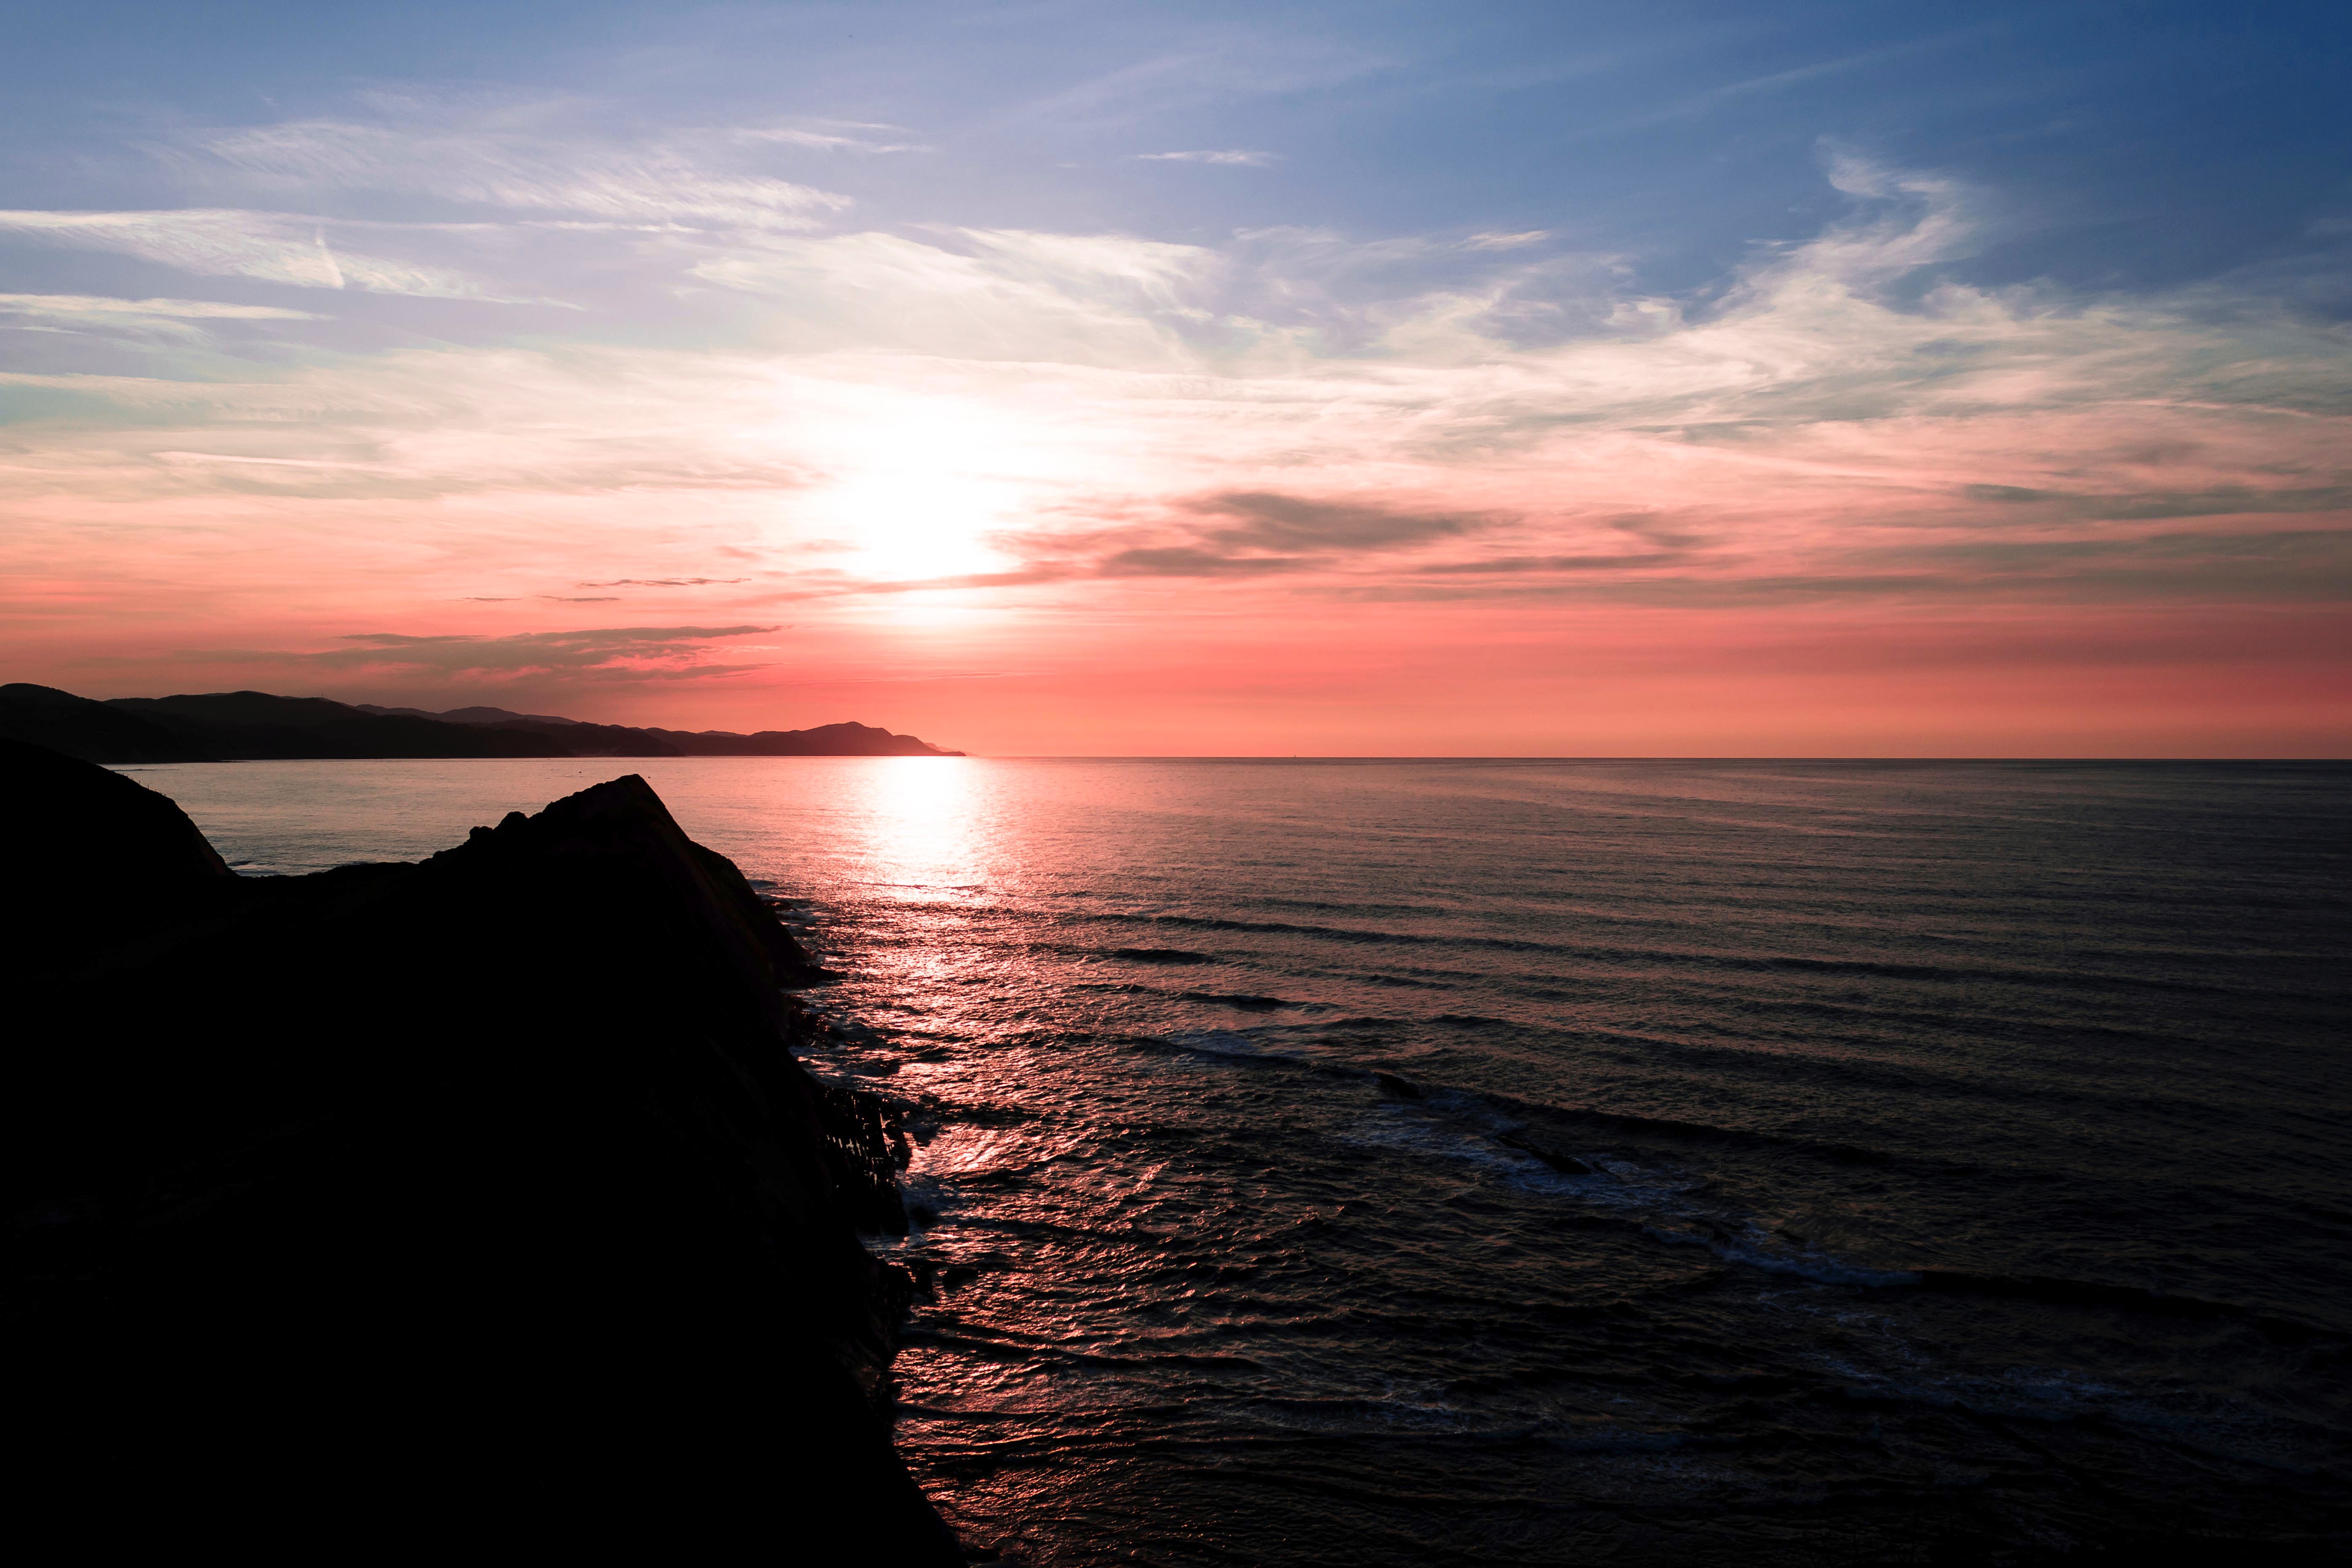
beach, sea, coast, ocean, horizon, cloud, sky, sun, sunrise, sunset, sunlight, morning, shore, wave, dawn, dusk, evening, bay, body of water, cape, afterglow, wind wave